Embassy of the United States, Mogadishu

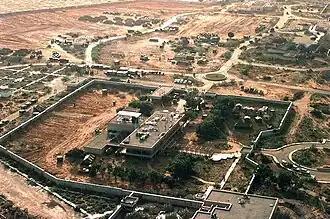
Left side of the embassy compound in December 1992. The chancery, with its own wall, is in the foreground with the USIS building (bottom right). The JAO building is barely visible in the upper right, with the Marine House to its left (top, right of center). The golf course was beyond the wall in the upper left. When this photo was taken, the embassy compound was being cleared to serve as UNITAF headquarters.

The first US consuls in Mogadishu set up their initial office in a small room in the city's Public Works Department building. Shortly thereafter, an Italian contractor built the first US chancery in downtown Mogadishu. According to John Blane, the vice consul in Mogadishu from 1956 to 1957, the first chancery was "a rather miserable effort." He "felt that if it stood up for five years, we would be extremely lucky," but the building remained the US chancery for three decades. By the time it closed, the old chancery was one of the most dilapidated buildings the State Department had, according to Ambassador Bishop.